Narquois (racehorse)

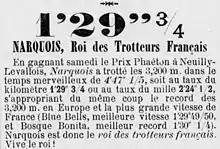
Announcement of the French and European Narquois record in "La France chevaline" of 15 May 1895. (Translation: 1' 29 " 3/4, Narquois, king of French Trotters. By winning the Prix Phaeton at Neuilly-Levallois on Saturday, Narquois trotted the 3,200 m. in the marvellous time of 4'47" 1/5, i.e. at the kilometre rate of 1' 29 " 3/4 or the mile rate of 2' 24 " 1/2, thereby appropriating the 3,200 m. record in Europe and the highest speed in France [Blue Bells, best speed 1' 29 " 49/50, and Bosque Bonita, best record 1'30" 1/4]. Narquois is the king of French trotters. Long live the king!)

In May 1895, when Narquois was entered in the "Prix Phaéton", a 3,200-meter race at the Neuilly-Levallois racecourse, he initially attracted little attention, as the mare Odessa was considered better served by the race conditions (the 3-year-olds had a 75-meter lead) and had won a race over the same distance in 1' 34""." No French Trotter has yet reached 1' 30". Narquois completed his first lap in a record time of 1' 27". His stablemate Nitouche came second, with a mile reduction of 1' 31" 5/16. Odessa finished third. Narquois completed the race in 4' 47". He achieved a kilometer reduction of 1' 29" 3/4.